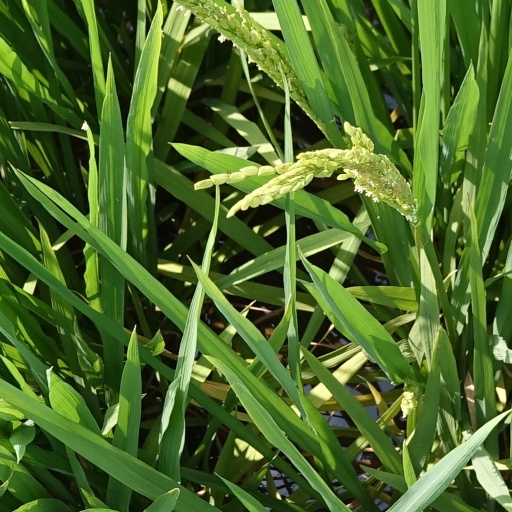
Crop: rice